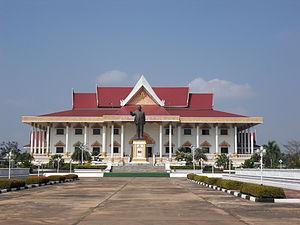
Musée Kaysone Pomvihane, Vientiane, Laos